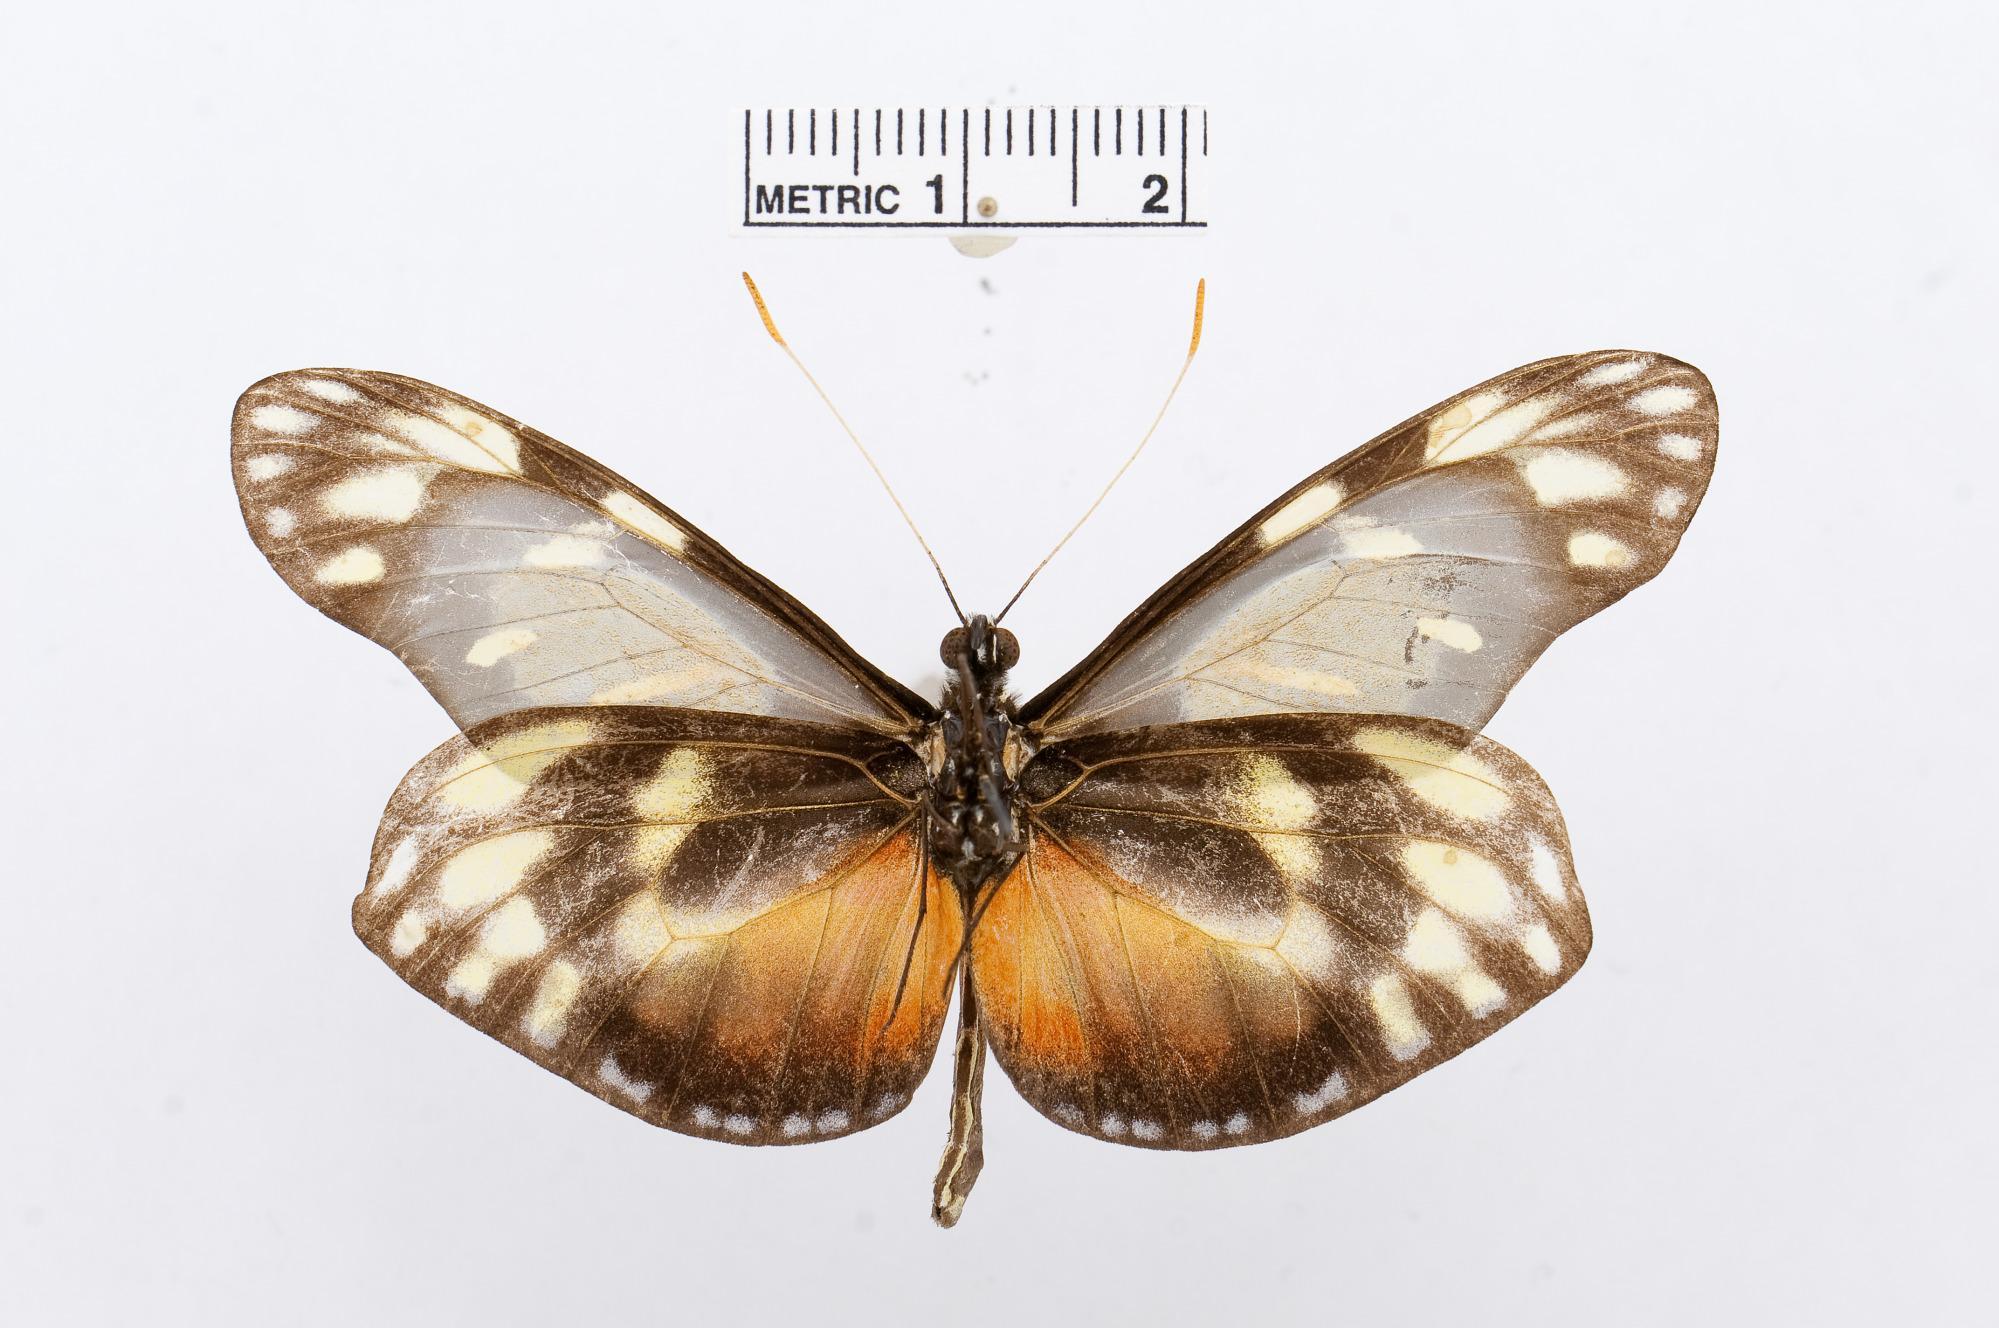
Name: Patia cordillera
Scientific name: Patia cordillera
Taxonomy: Animalia, Arthropoda, Hexapoda, Insecta, Lepidoptera, Pieridae, Dismorphiinae